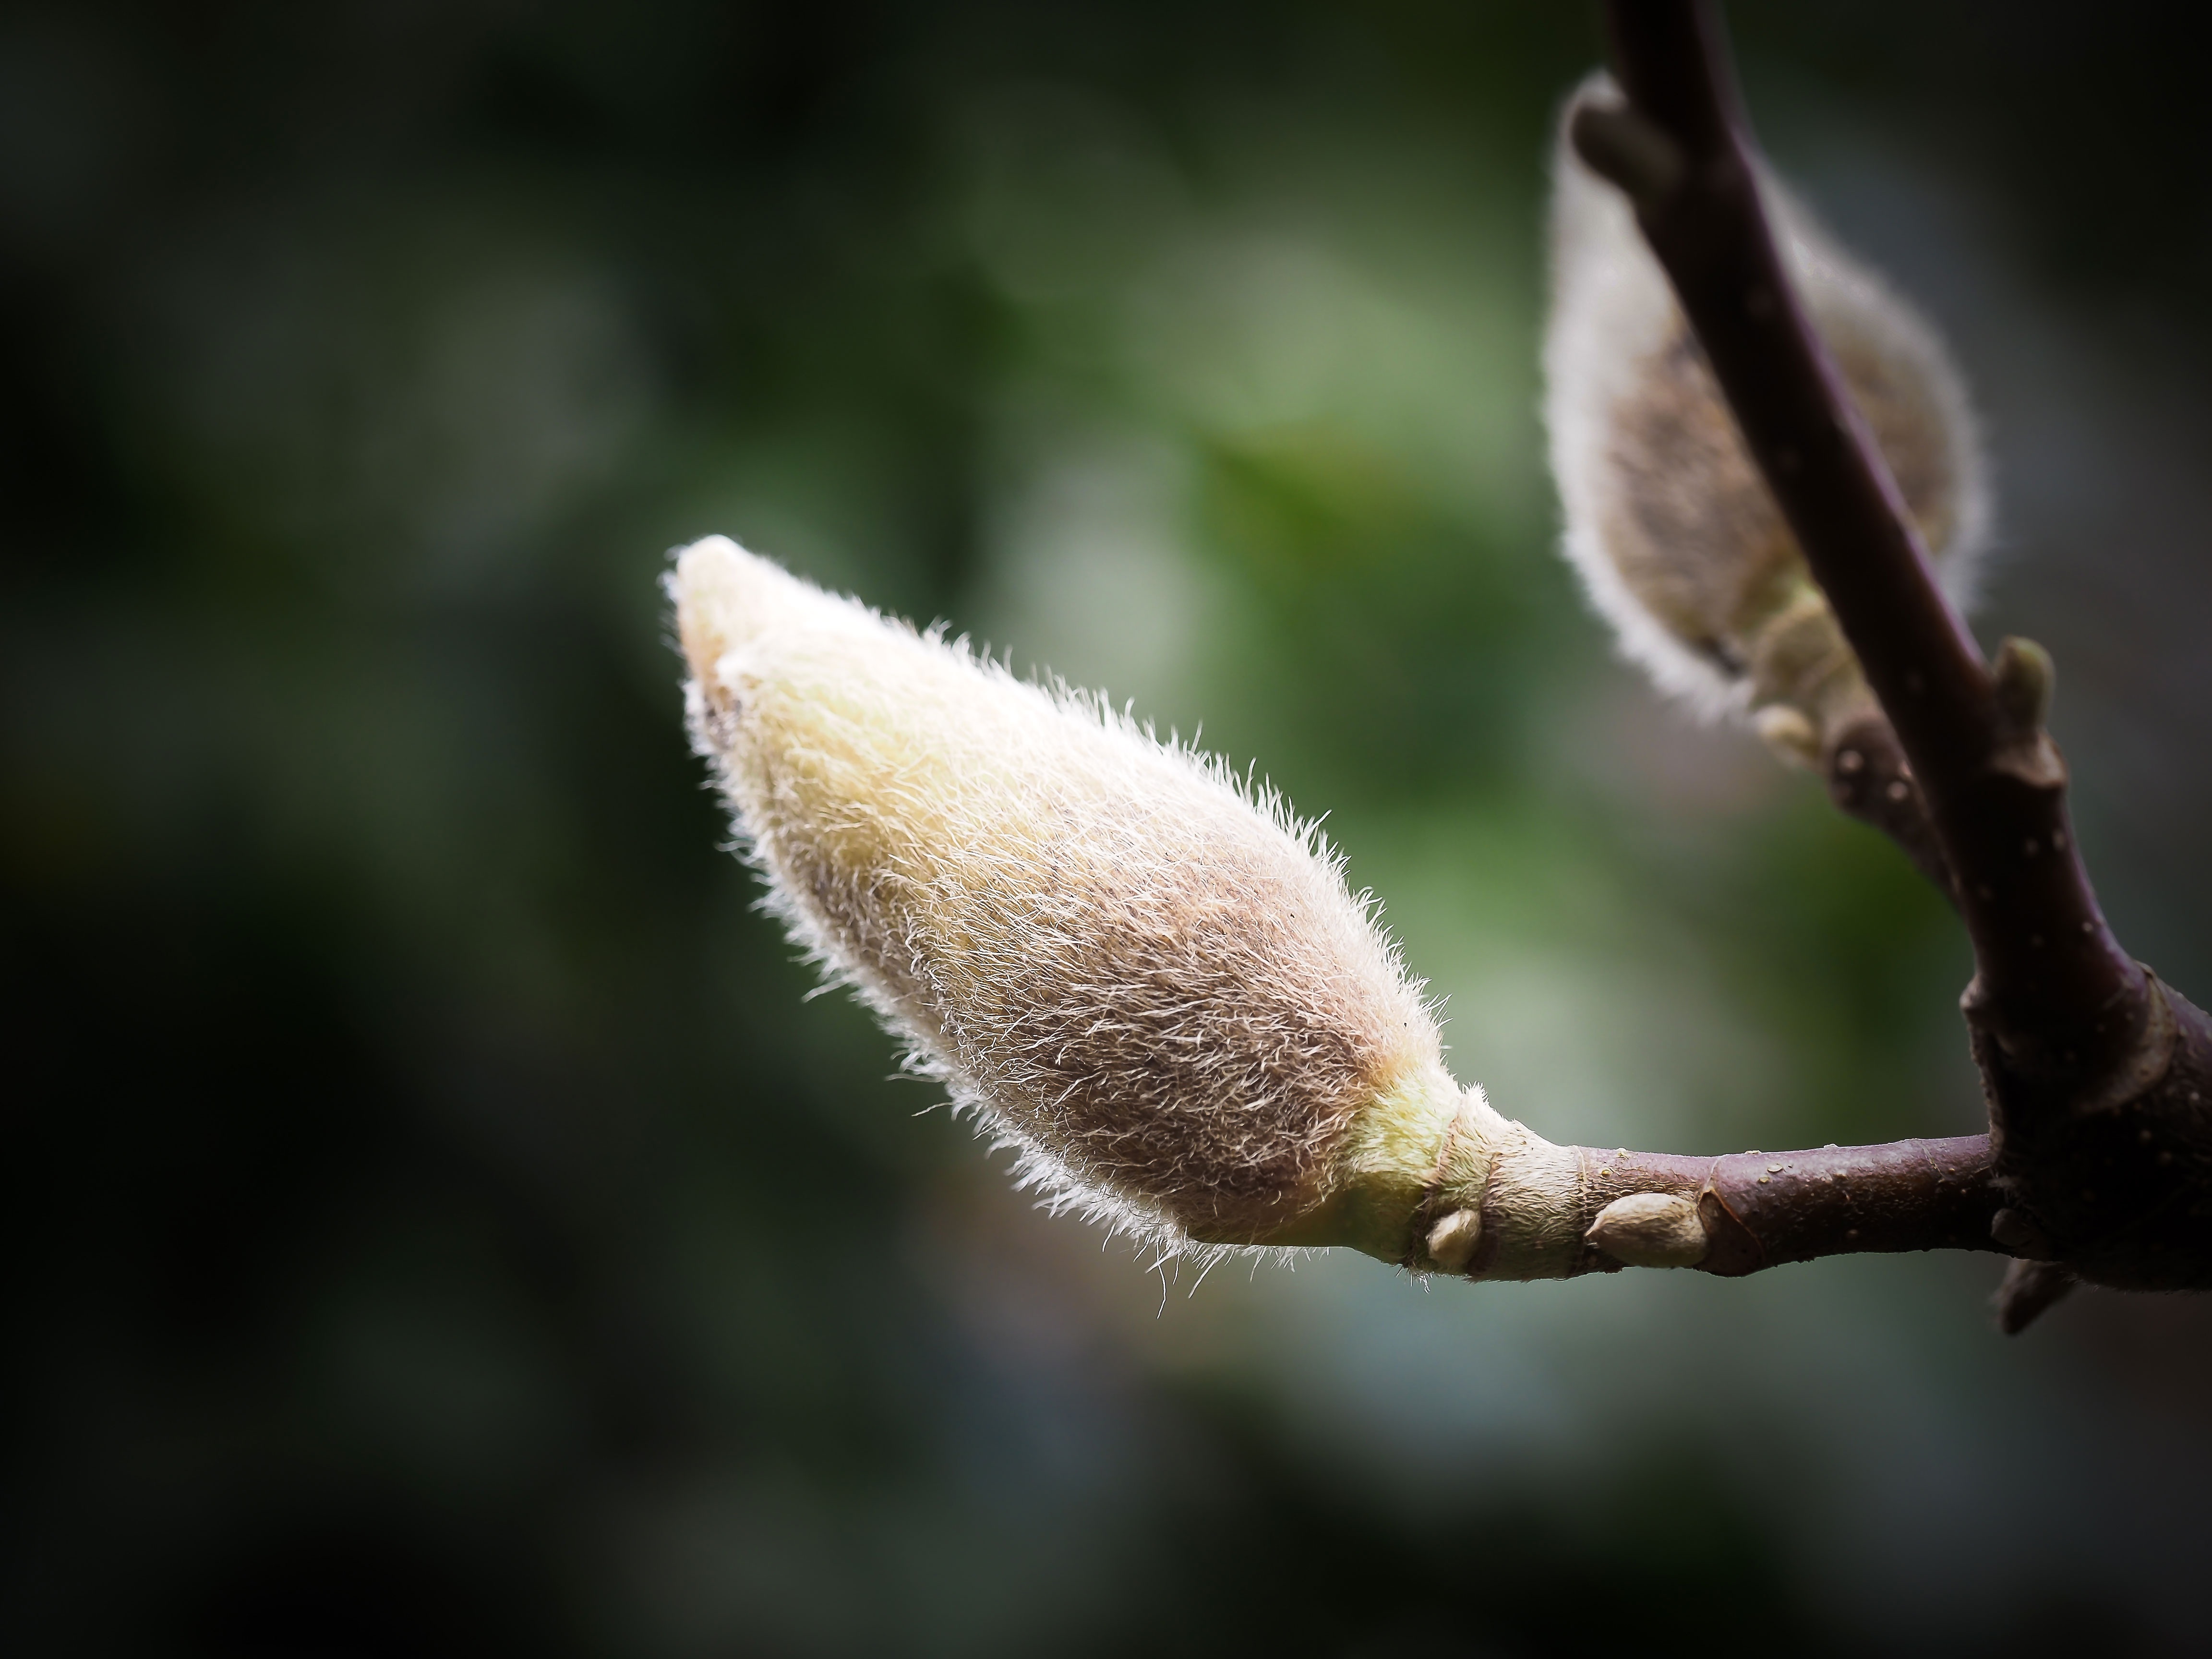
tree, nature, branch, blossom, plant, photography, leaf, flower, bloom, frost, spring, macro, botany, pink, close, flora, fauna, twig, close up, beautiful, magnolia, bud, mood, harmony, macro photography, star magnolia, magnolia tree, flowering plant, plant stem, land plant, thorns spines and prickles